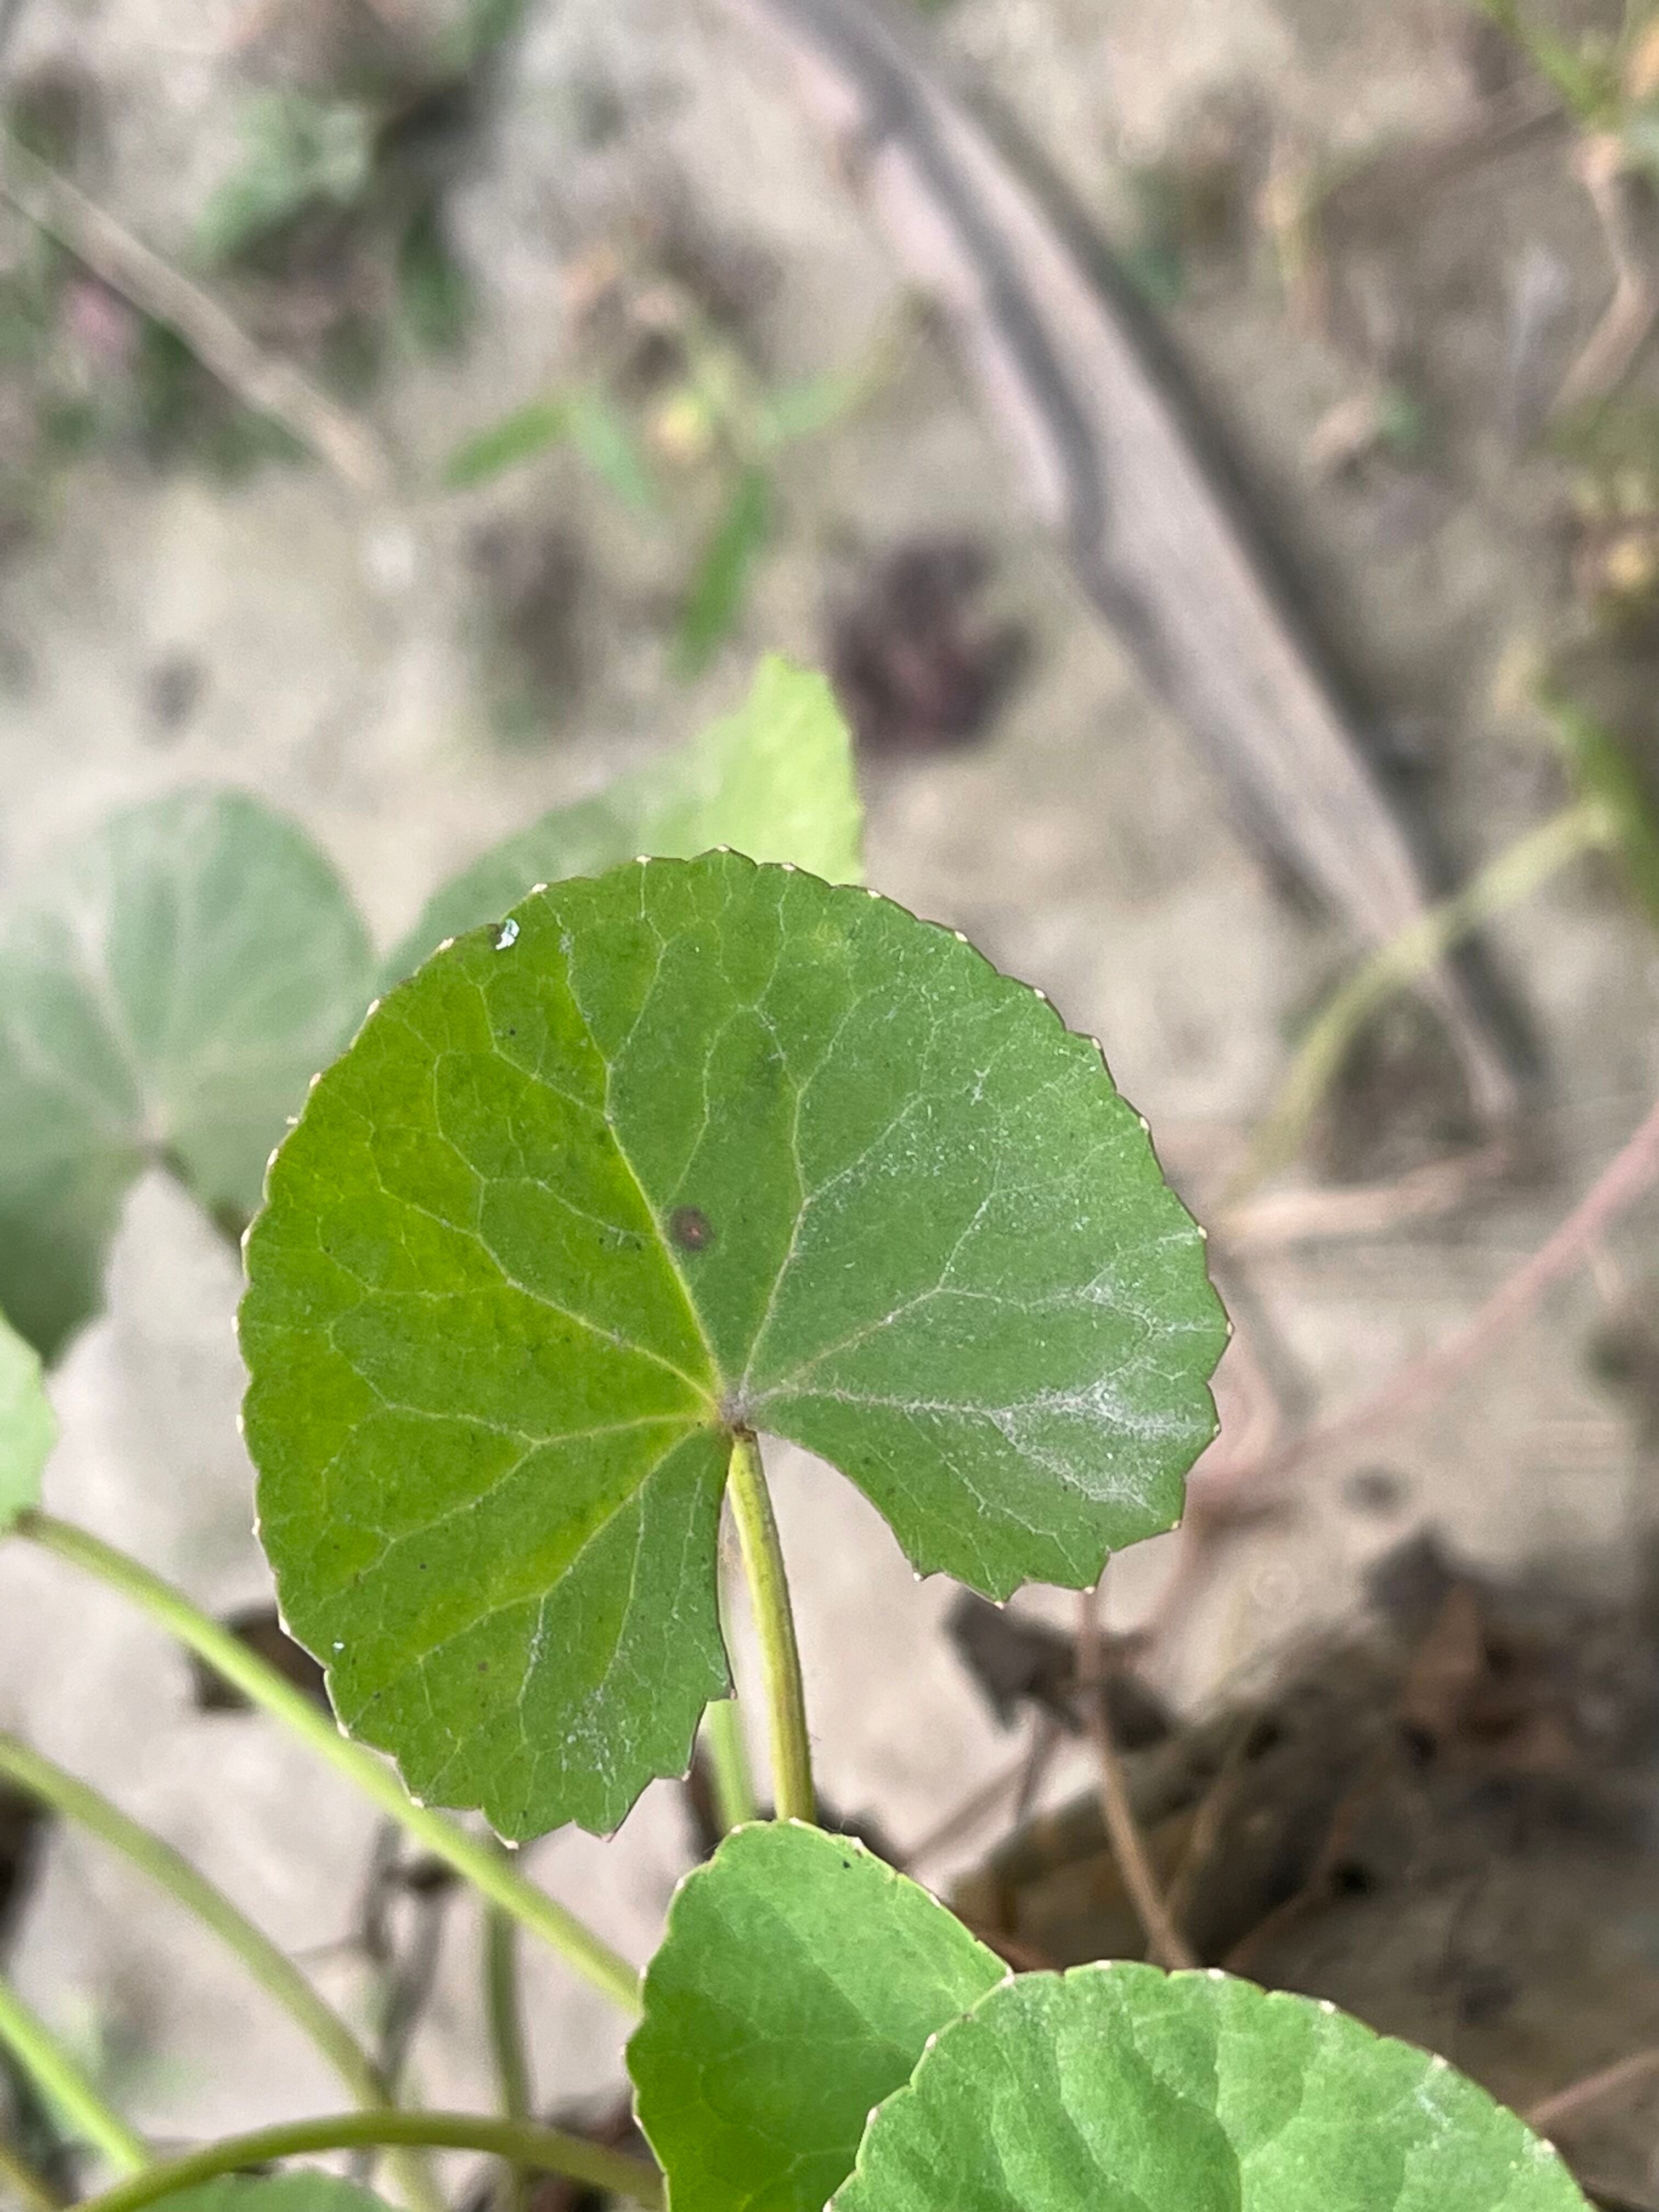
Plant species: centella-asiatica